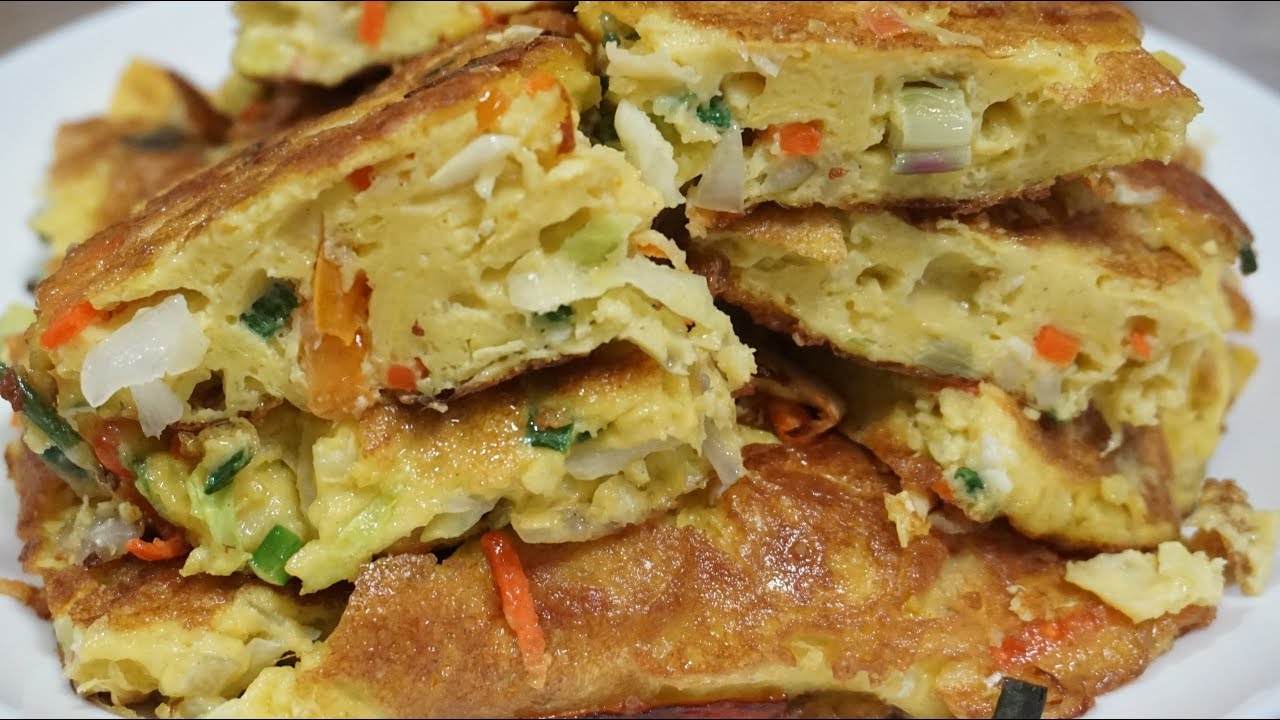
Label: telur_dadar